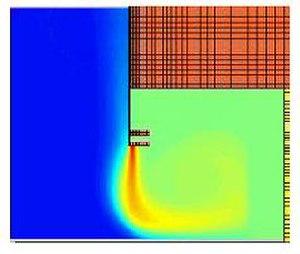
Ce schéma montre la déperdition de chaleur à l’entrée d’un magasin équipé d’un rideau d’air.
Un rideau d’air est un système créant un flux laminaire d’air et formant ainsi une barrière entre deux pièces ou entre l’intérieur et l’extérieur d'un bâtiment.